John Thune

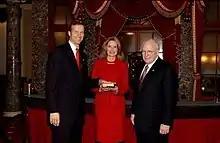
Thune and his wife Kimberley with Vice President Dick Cheney

Thune began his political career in 1996 by entering the race for South Dakota's lone seat in the U.S. House of Representatives. "The Almanac of American Politics" said that Thune "entered the 1996 race as very much an underdog." His opponent in the Republican primary was sitting Lieutenant Governor Carole Hillard of Rapid City, who benefited from the support of the longtime South Dakota Governor Bill Janklow. A May 1996 poll showed Hillard leading Thune by a margin of 69%–15%. By relying on strong personal skills and the help of his old network of Abdnor friends, Thune won the primary, defeating Hillard 59%–41%. In the general election, Thune defeated Democrat Rick Weiland, a long-serving aide to U.S. Senator Tom Daschle, 58%–37%.